Wardell Fouse

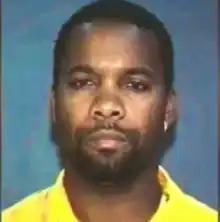
Fouse in an undated photograph

Wardell Fouse (July 22, 1960 – July 24, 2003), also known as Darnell Bolton and Poochie, was an American gang member implicated in the 1997 murder of the Notorious B.I.G. Fouse belonged to the California-based gang known as the Mob Piru Bloods. Since Fouse was deceased by the time his alleged involvement became known to the investigating police, no charges were filed against him.